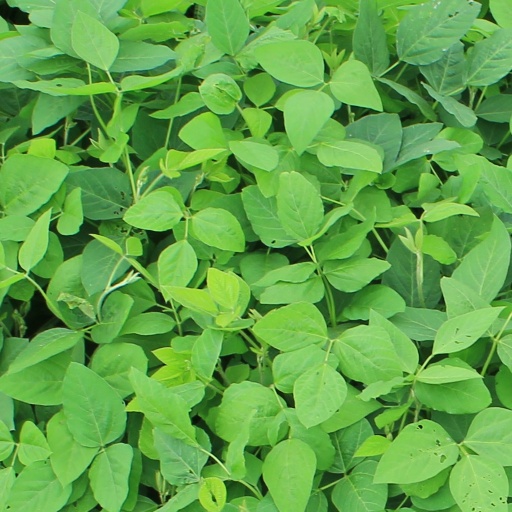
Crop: soybean